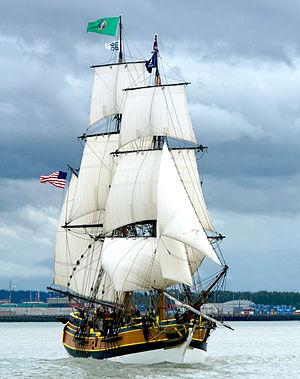
Pirates des Caraïbes est une franchise de médias cinématographique sur la piraterie produite par Jerry Bruckheimer et Walt Disney Pictures. Elle est composée de cinq films réalisés entre 2003 et 2017.
De nombreux navires figurent dans les légendes, romans d'aventure, films ou autres œuvres de fiction.
Un brick est un voilier à deux mâts exclusivement : un grand mât et le mât de misaine plus petit à l'avant, gréé entièrement en voiles carrées, avec une brigantine à l'arrière.
Le Lady Washington est un brick américain, à coque bois, réplique d'un ancien sloop marchand des années 1750, construit dans l'ancienne colonie britannique du Massachusetts.